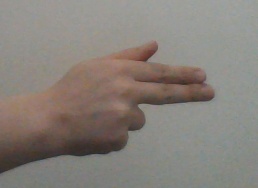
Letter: ghain